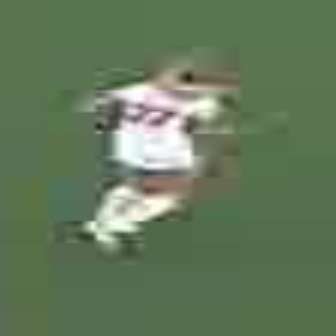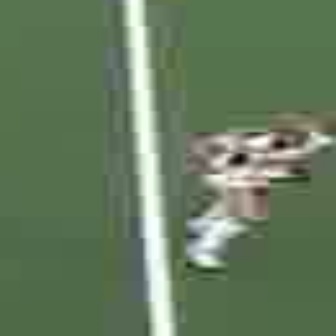
  Please identify the target specified by the bounding box [47,54,239,245] in the first image and locate it in the second image. Return the coordinates in [x_min,y_min,x_max,y_max] format.
Answer: [168,102,333,266]